History of the Detroit Red Wings

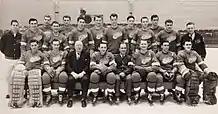
Team photo of the 1951–52 Red Wings. The Red Wings won their fifth Stanley Cup that season.

James E. Norris died in December 1952. He was succeeded as team president by his daughter, Marguerite – the first (and as of the 2017–18 season, only) woman to head an NHL franchise. She made no secret of her dislike for Adams. While she could have summarily fired him, since he was still without a contract, she chose not to do so.